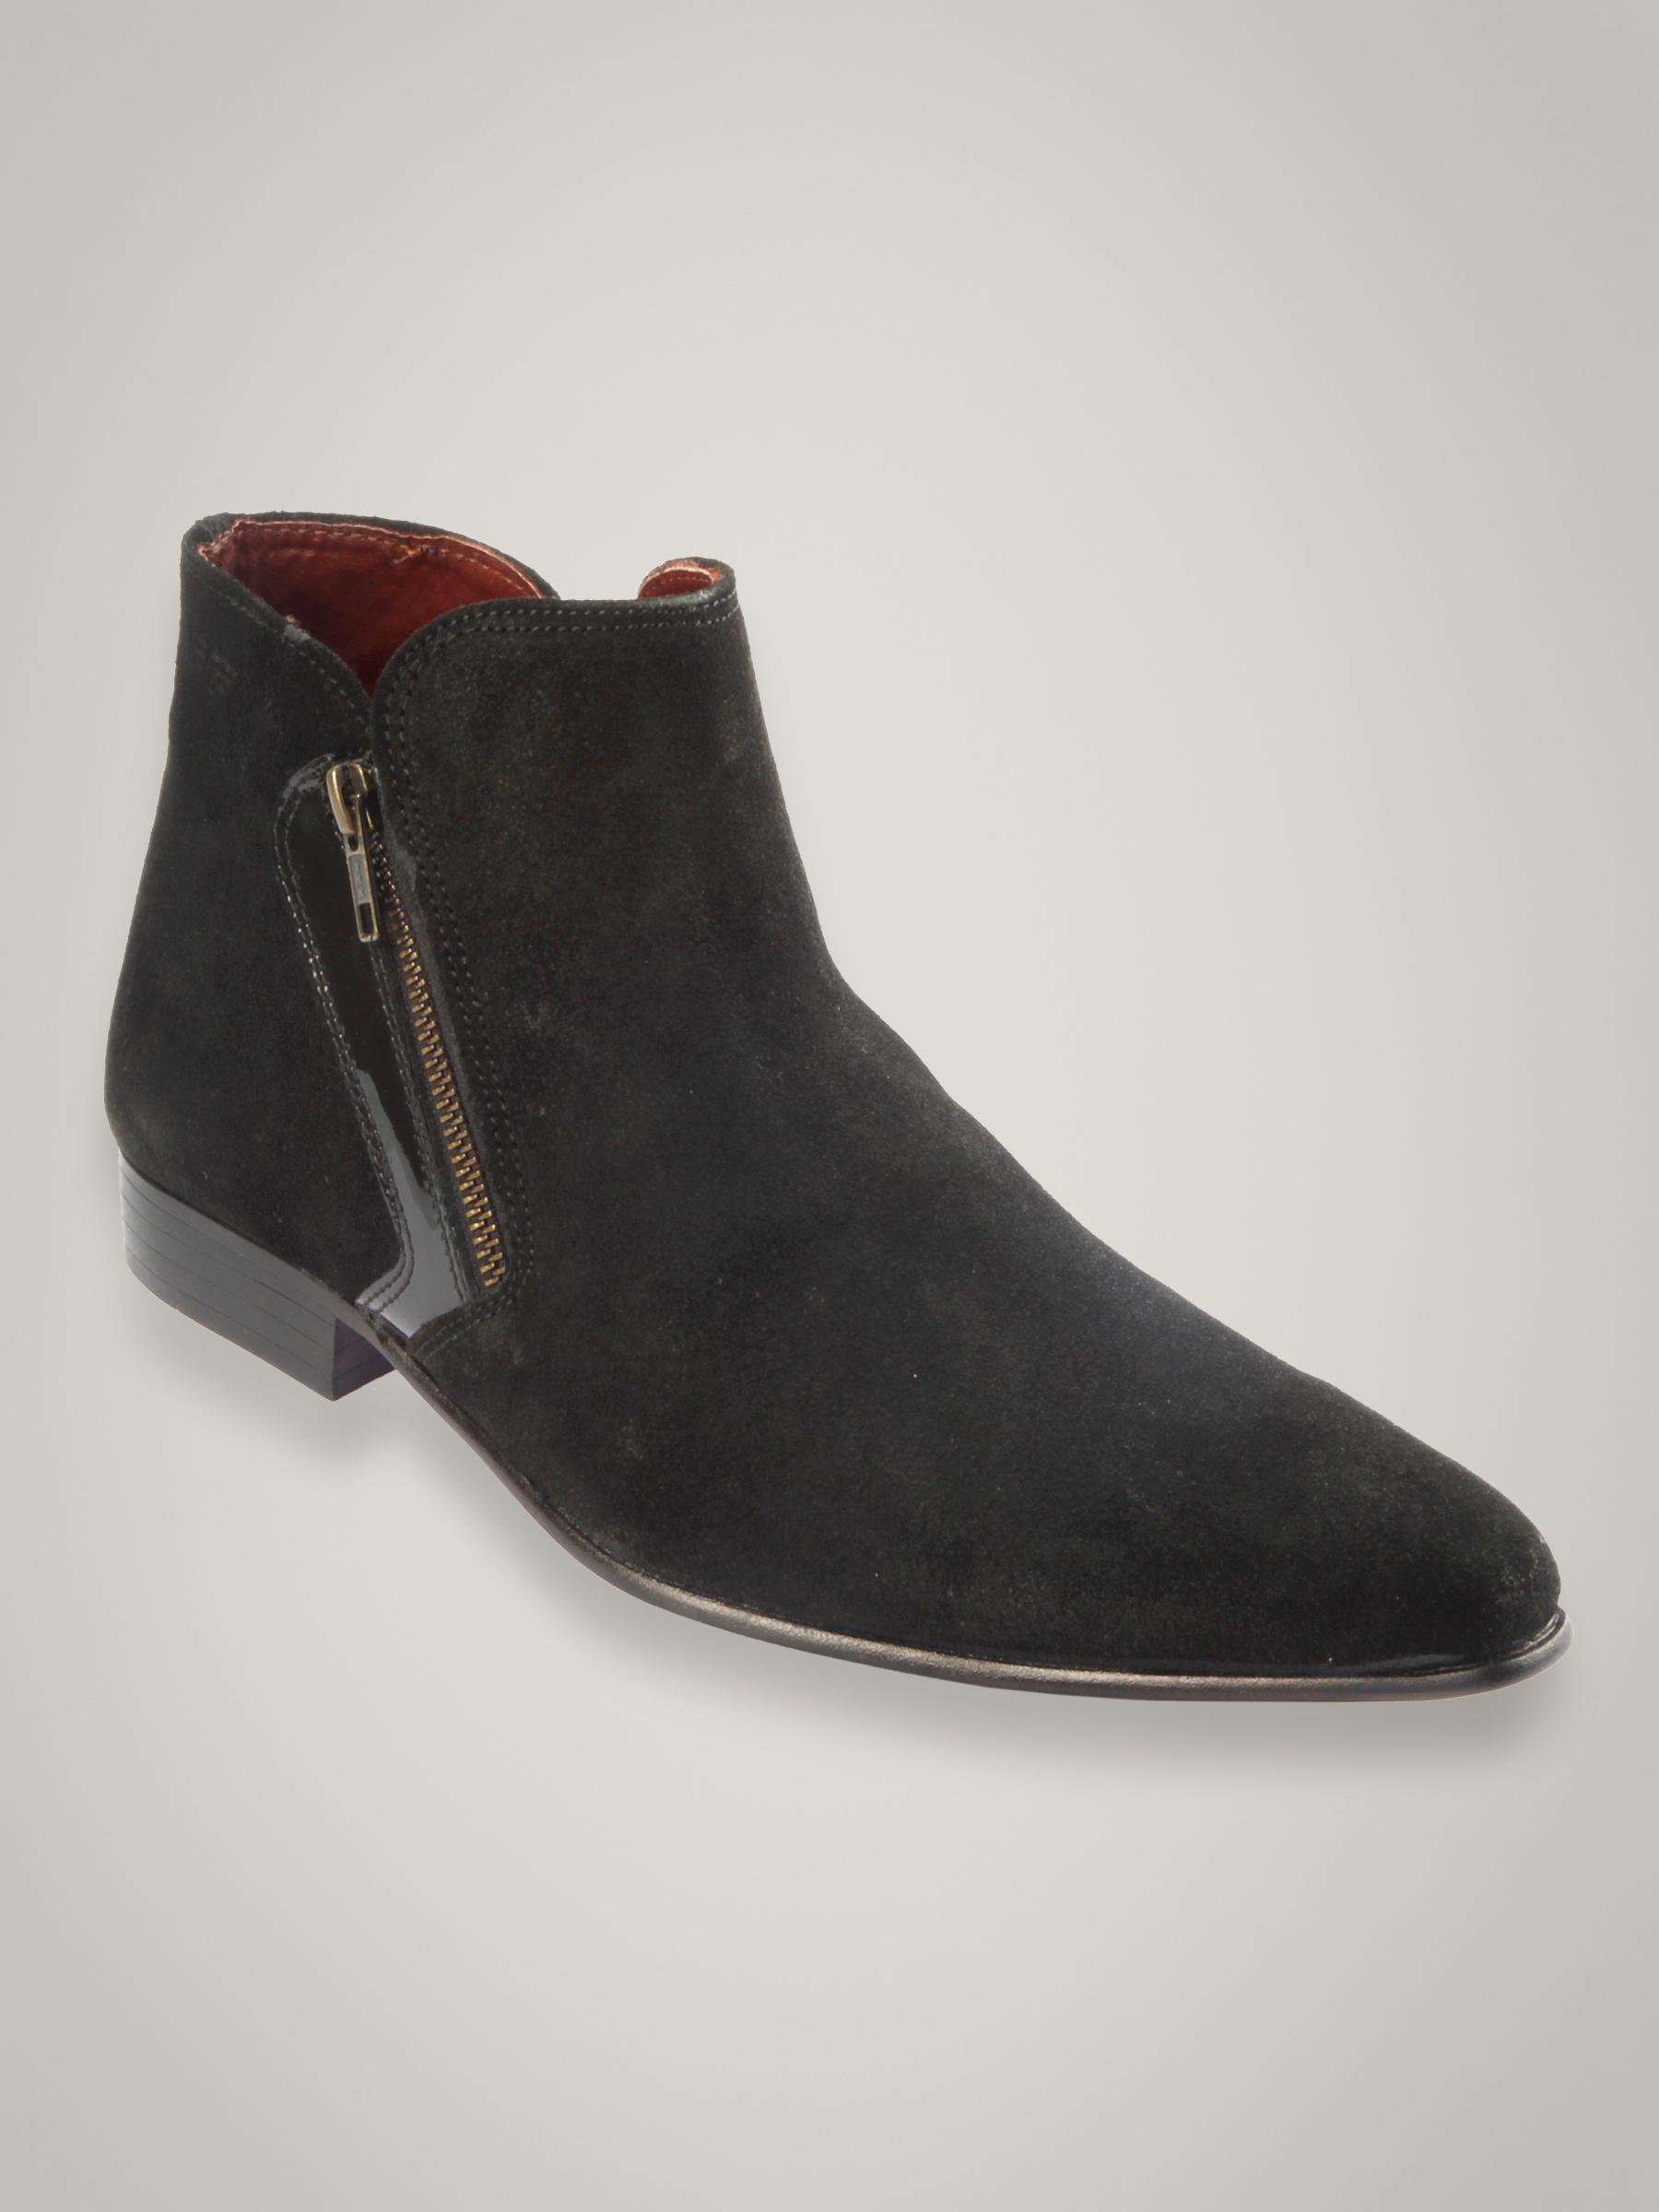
Red Tape Black Men Casual Shoe
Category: Footwear / Shoes / Casual Shoes
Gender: Men
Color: Black
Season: Winter 2018
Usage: Casual